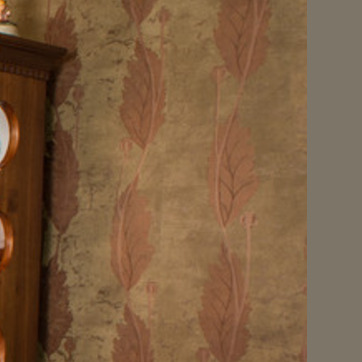
Material: wallpaper